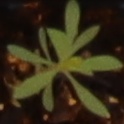
Label: Kochia